Eatontown, New Jersey

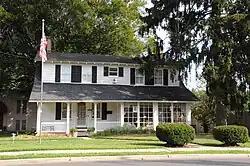
Colonial-era home, headquarters of Eatontown Historical Society

The 2010 United States census counted 12,709 people, 5,319 households, and 3,138 families in the borough. The population density was 2,181.5 per square mile (842.3/km). There were 5,723 housing units at an average density of 982.3 per square mile (379.3/km). The racial makeup was 71.29% (9,060) White, 12.41% (1,577) Black or African American, 0.28% (36) Native American, 8.67% (1,102) Asian, 0.09% (11) Pacific Islander, 3.64% (463) from other races, and 3.62% (460) from two or more races. Hispanic or Latino of any race were 12.36% (1,571) of the population.